Episcopal Church in the Philippines

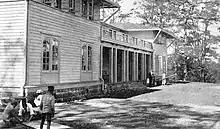
Baguio School for boys in 1923

In October 1937, the Missionary District of the Philippine Islands was renamed the Philippine Episcopal Church (PEC) through the action of the House of Bishops of PECUSA's Cincinnati General Convention. This signified a change in status of the Philippine Church from that of a missionary district to a ‘diocese’ under PECUSA. Thirty-four years later (in October 1971), PECUSA granted the PEC request to divide the lone diocese into three dioceses – the Dioceses of Central, Northern, and Southern Philippines. Each had a Filipino diocesan bishop – Bishop Cabanban, Bishop Eduardo Longid, and Bishop Constancio Manguramas, respectively.